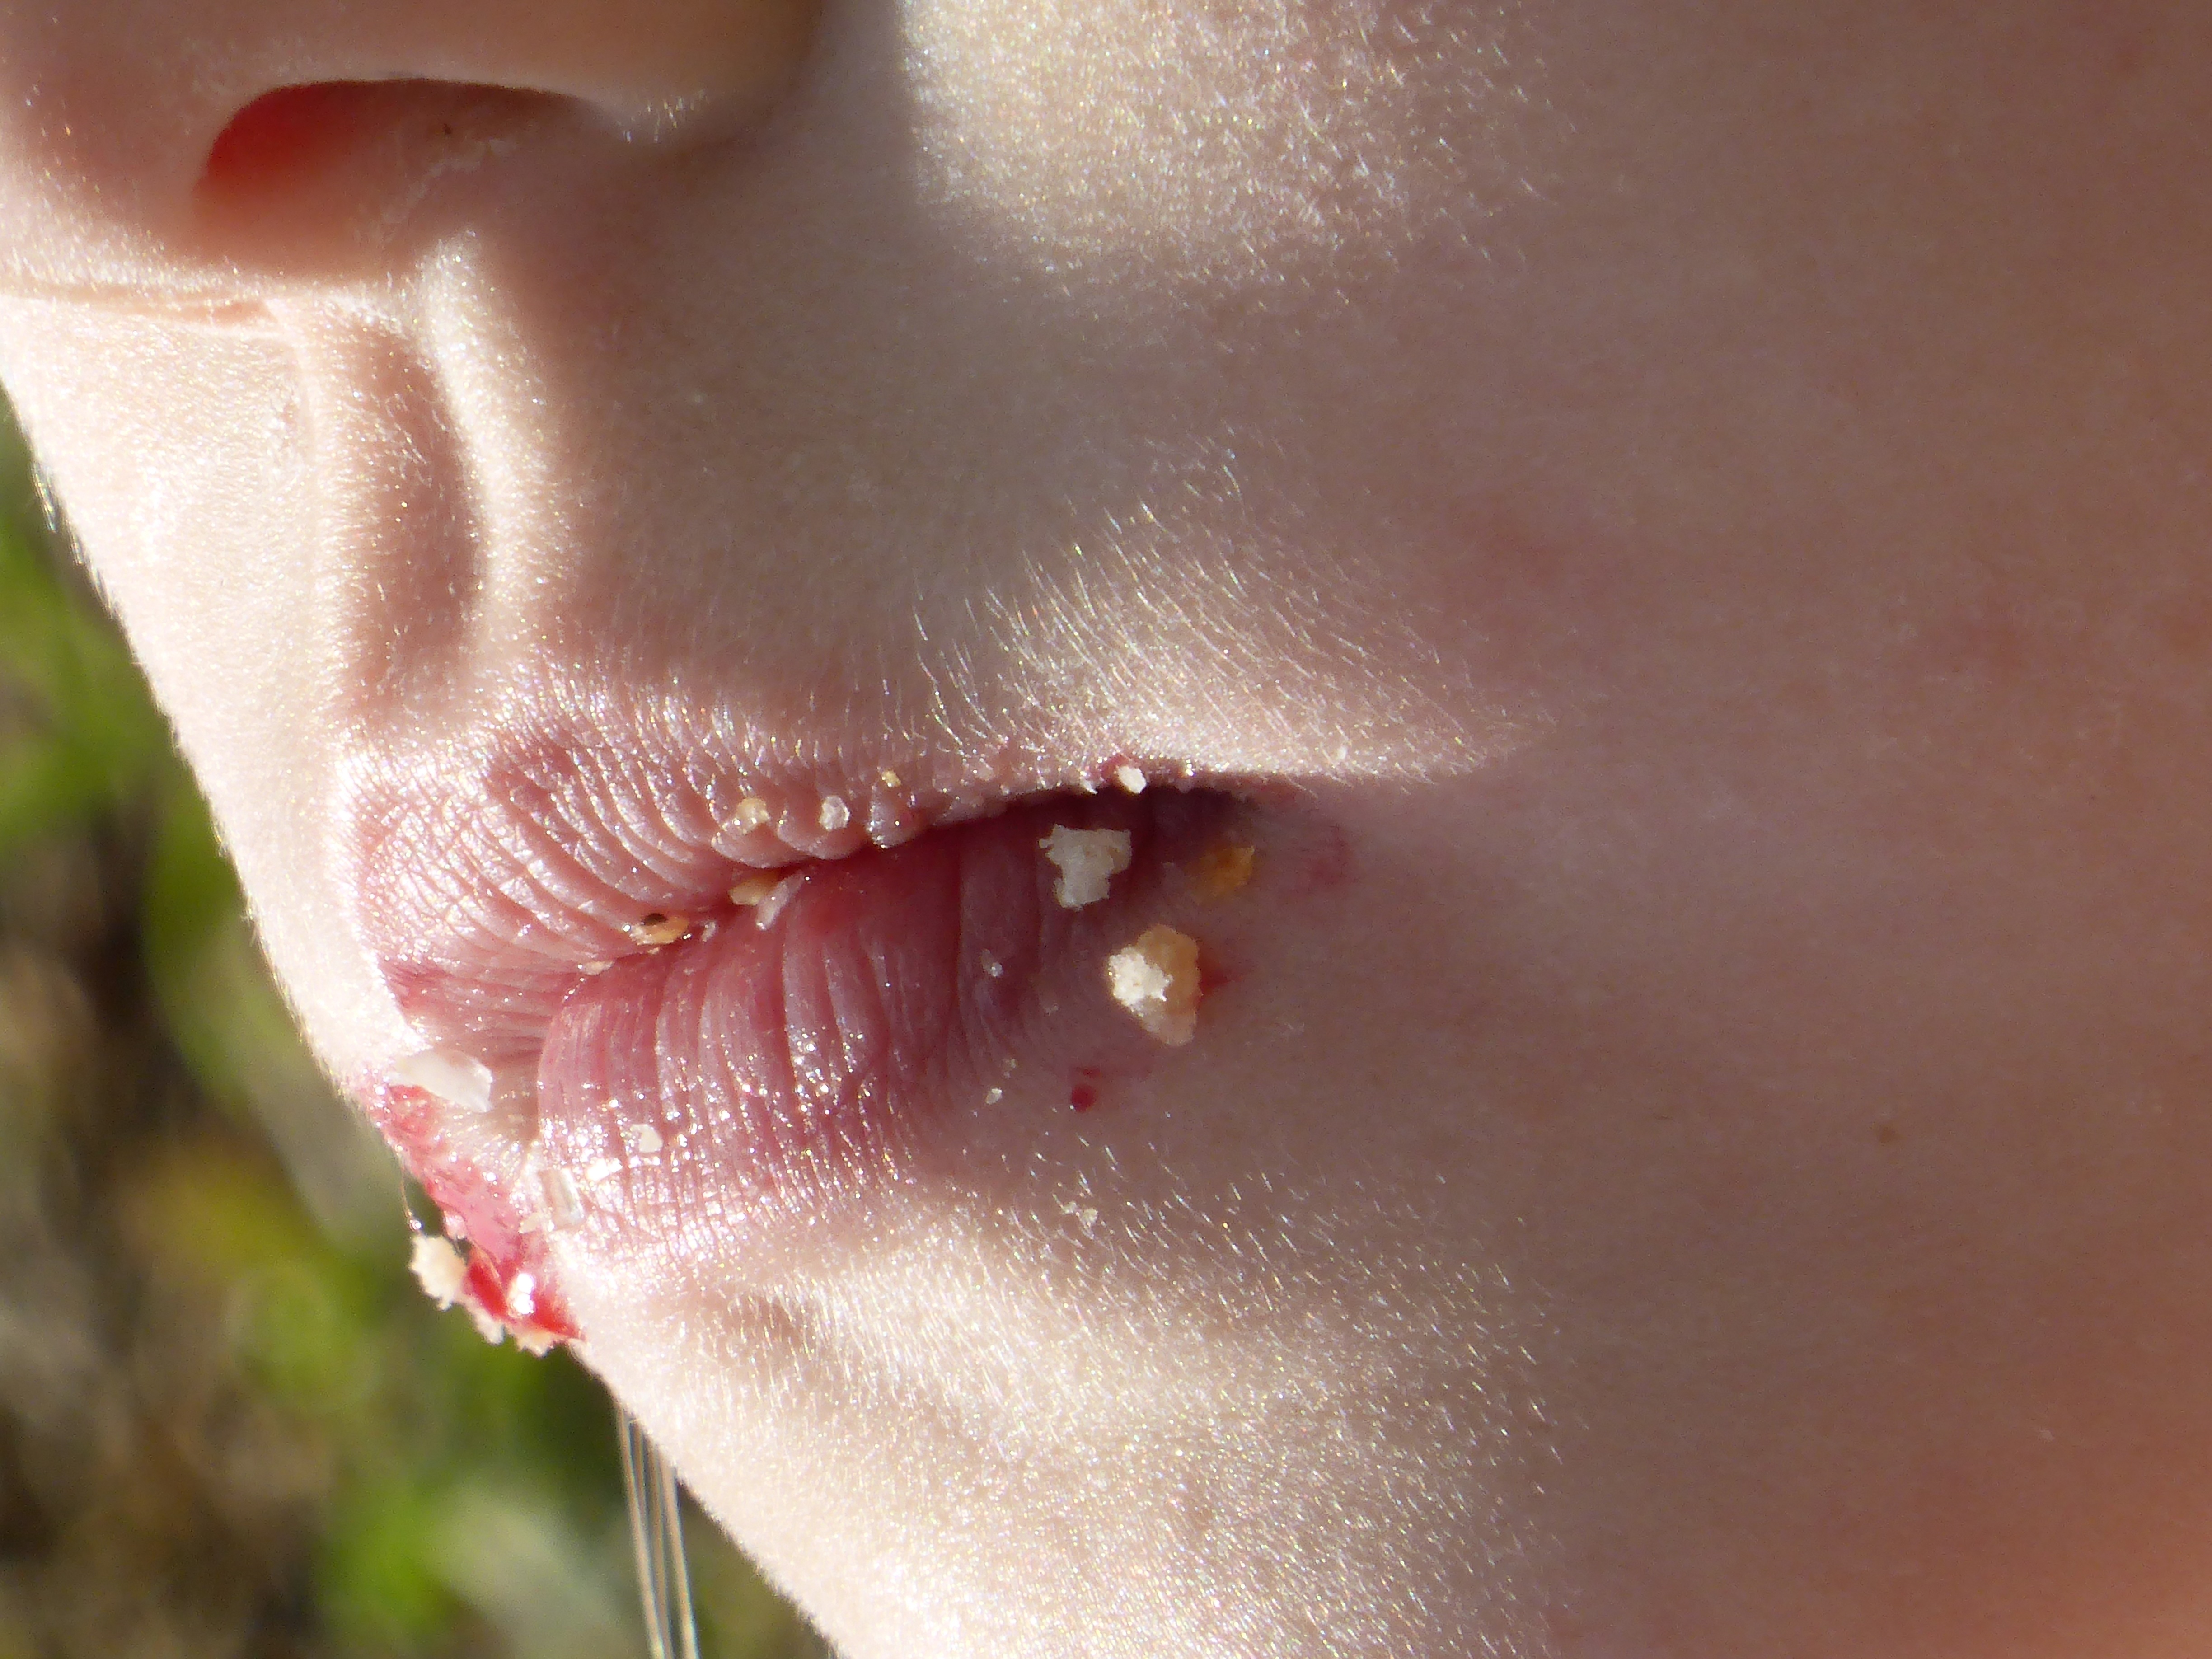
hand, girl, photography, flower, petal, leg, finger, child, human, ear, pink, eat, lip, mouth, close up, human body, face, nose, eye, head, skin, beauty, tongue, crumb, organ, tooth, emotion, macro photography, sense, child's mouth